Anna Pestalozzi-Schulthess

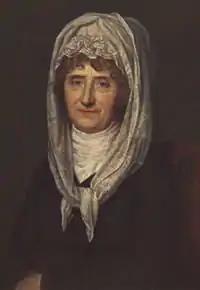

Anna Pestalozzi-Schulthess (9 August 1738 – 11 December 1815) was a Swiss educator and philanthropist, wife of Johann Heinrich Pestalozzi, and financial administrator of the Pestalozzi-Institute. She funded the orphanages and schools of her husband, often being the only financial supporter of his projects.